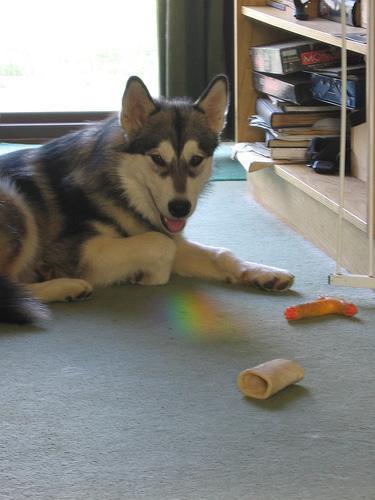
malamute